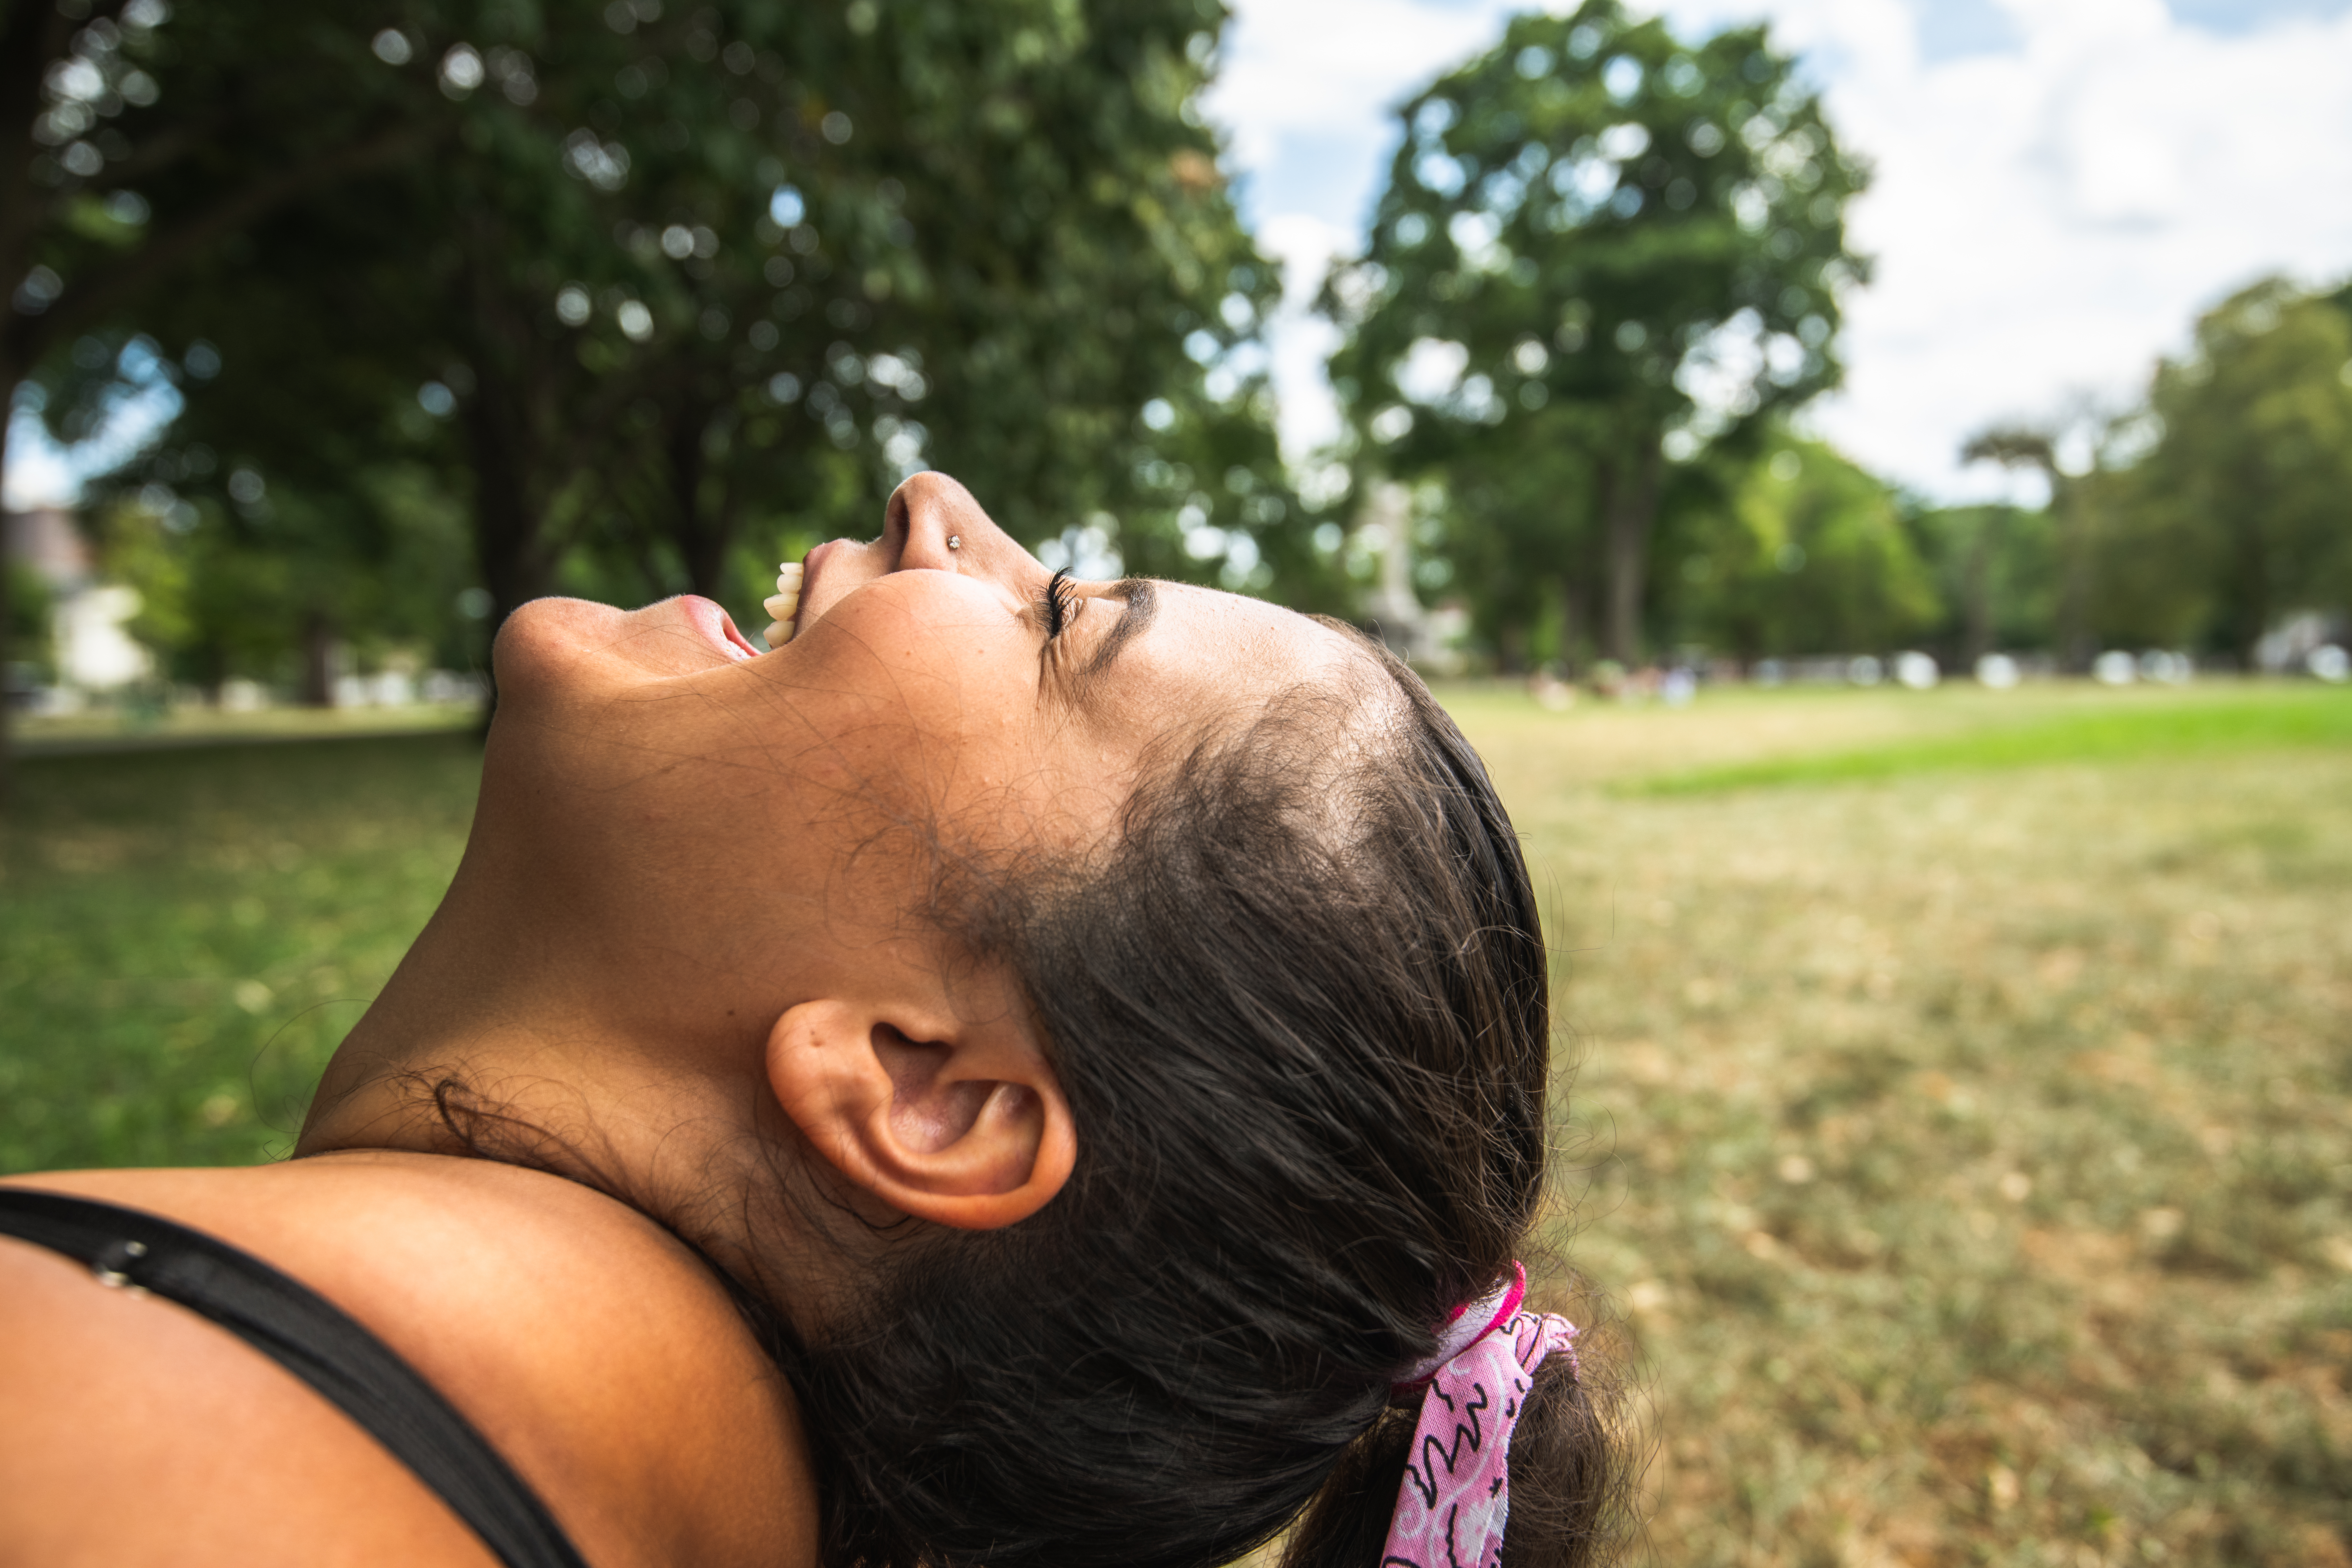
glasses, plant, cloud, sky, tree, beard, flash photography, neck, People in nature, happy, sunglasses, gesture, sunlight, eyewear, grass, leisure, black hair, grassland, landscape, facial hair, recreation, jewellery, fun, sitting, Barechested, portrait photography, child, vacation